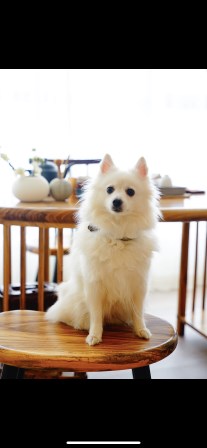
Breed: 253-n000107-Japanese_Spitzes